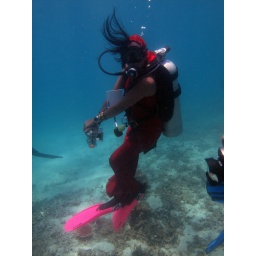
Lady in red dress